Chicago Coliseum

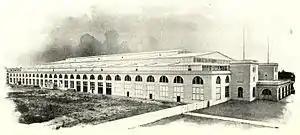
The second Coliseum

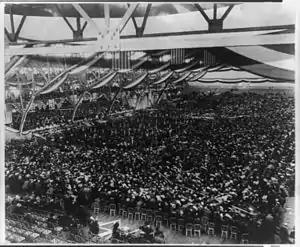
1896 Democratic National Convention

The second Coliseum, in the Woodlawn neighborhood on the city's south side, had a difficult history. Initial construction began early in 1895 on a site of the World's Columbian Exposition, but on August 22, the incomplete structure collapsed, and builders had to start over. Construction of the building entailed the use of of steel, of lumber, and 3 million bricks, and was finally completed in June 1896. The building was impressive in size for its day, twice as large as Madison Square Garden; its interior was supported by 12 massive arches, high with a span of . The facility housed of interior floor space.